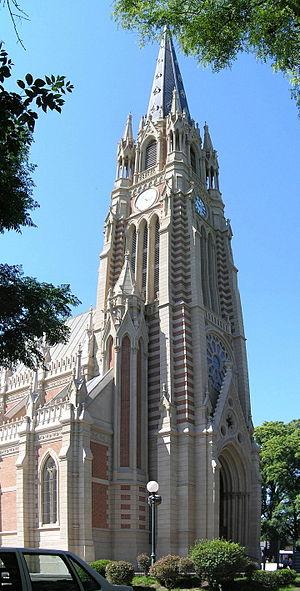
La province de Buenos Aires est la province la plus grande, la plus riche et la plus peuplée d'Argentine, bien que la municipalité de la ville de Buenos Aires, capitale de la République argentine n'en fasse pas partie. La province avait 15 625 084 habitants en 2010. L'agglomération du grand La Plata, sa capitale, en avait 799 523 la même année.
La Cathédrale San Isidro Labrador ou Cathédrale de San Isidro est une cathédrale située en Argentine dans la banlieue de Buenos Aires, dans le partido de San Isidro, dépendant de la province de Buenos Aires. Elle est le siège du diocèse de San Isidro.
Cet article recense les monuments historiques de la province de Buenos Aires, en Argentine.